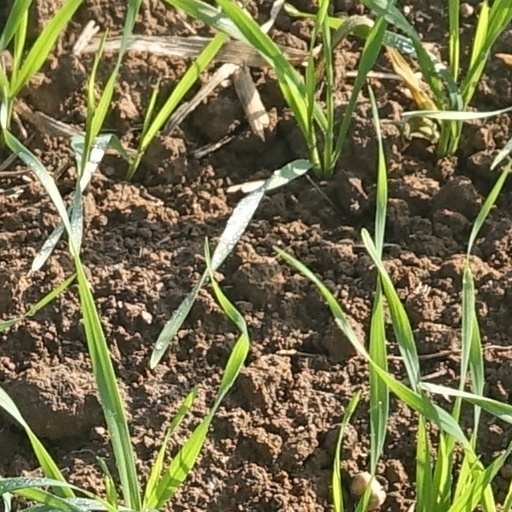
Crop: wheat